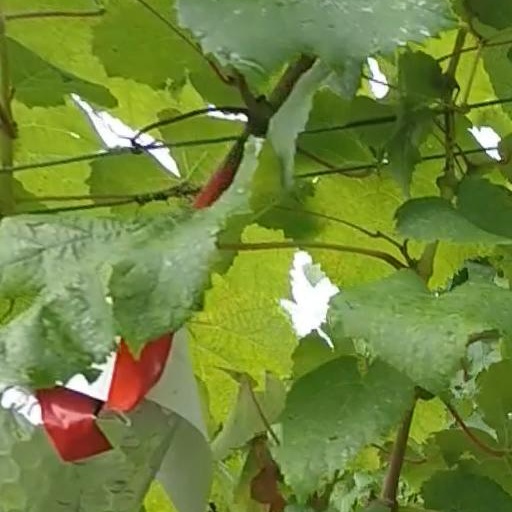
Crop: grape